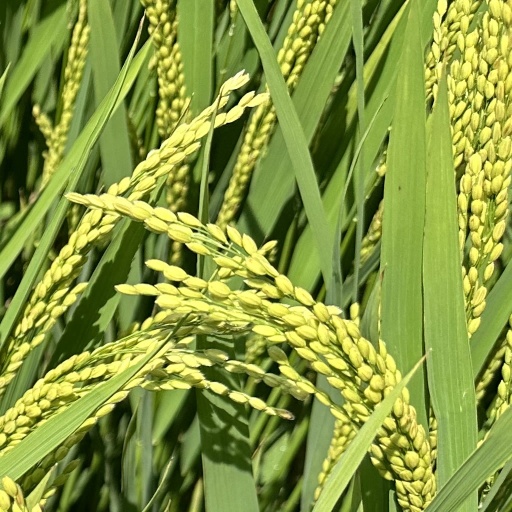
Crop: rice